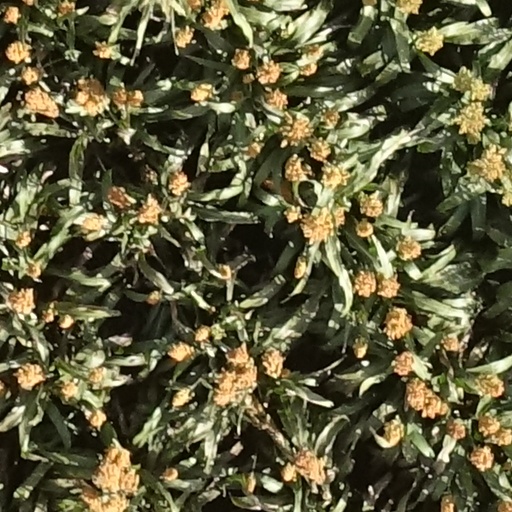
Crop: sorghum